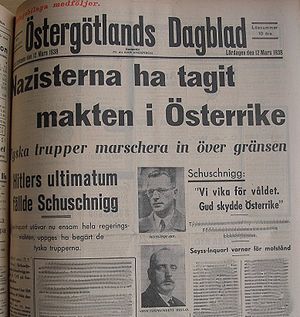
Svensk (sprog) / Historie / Nutidssvensk
«Nazisterna ha tagit makten i Österrike. Tyska trupper marschera in över gränsen.» Verbets flertalsformer blev brugt i tekster frem til 1950'erne. Her er et eksempel fra Östergötlands Dagblad i 1938.
Svensk er et østnordisk sprog som tales af omkring 9.500.000 mennesker først og fremmest i Sverige, på Åland og i dele af Finland.